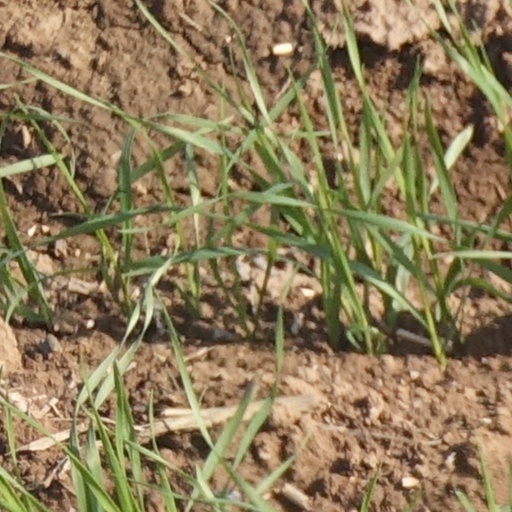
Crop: wheat